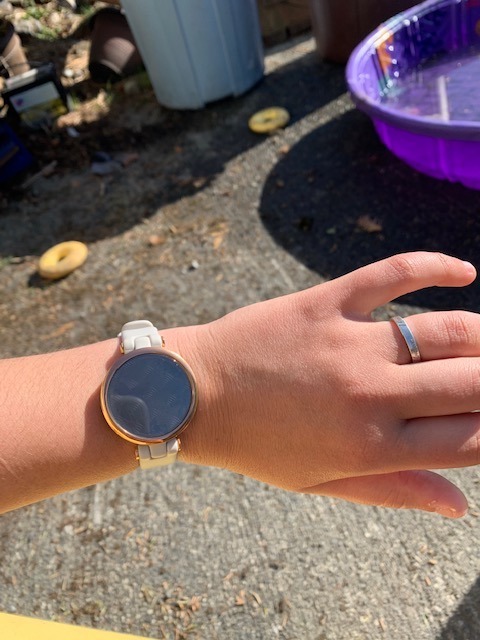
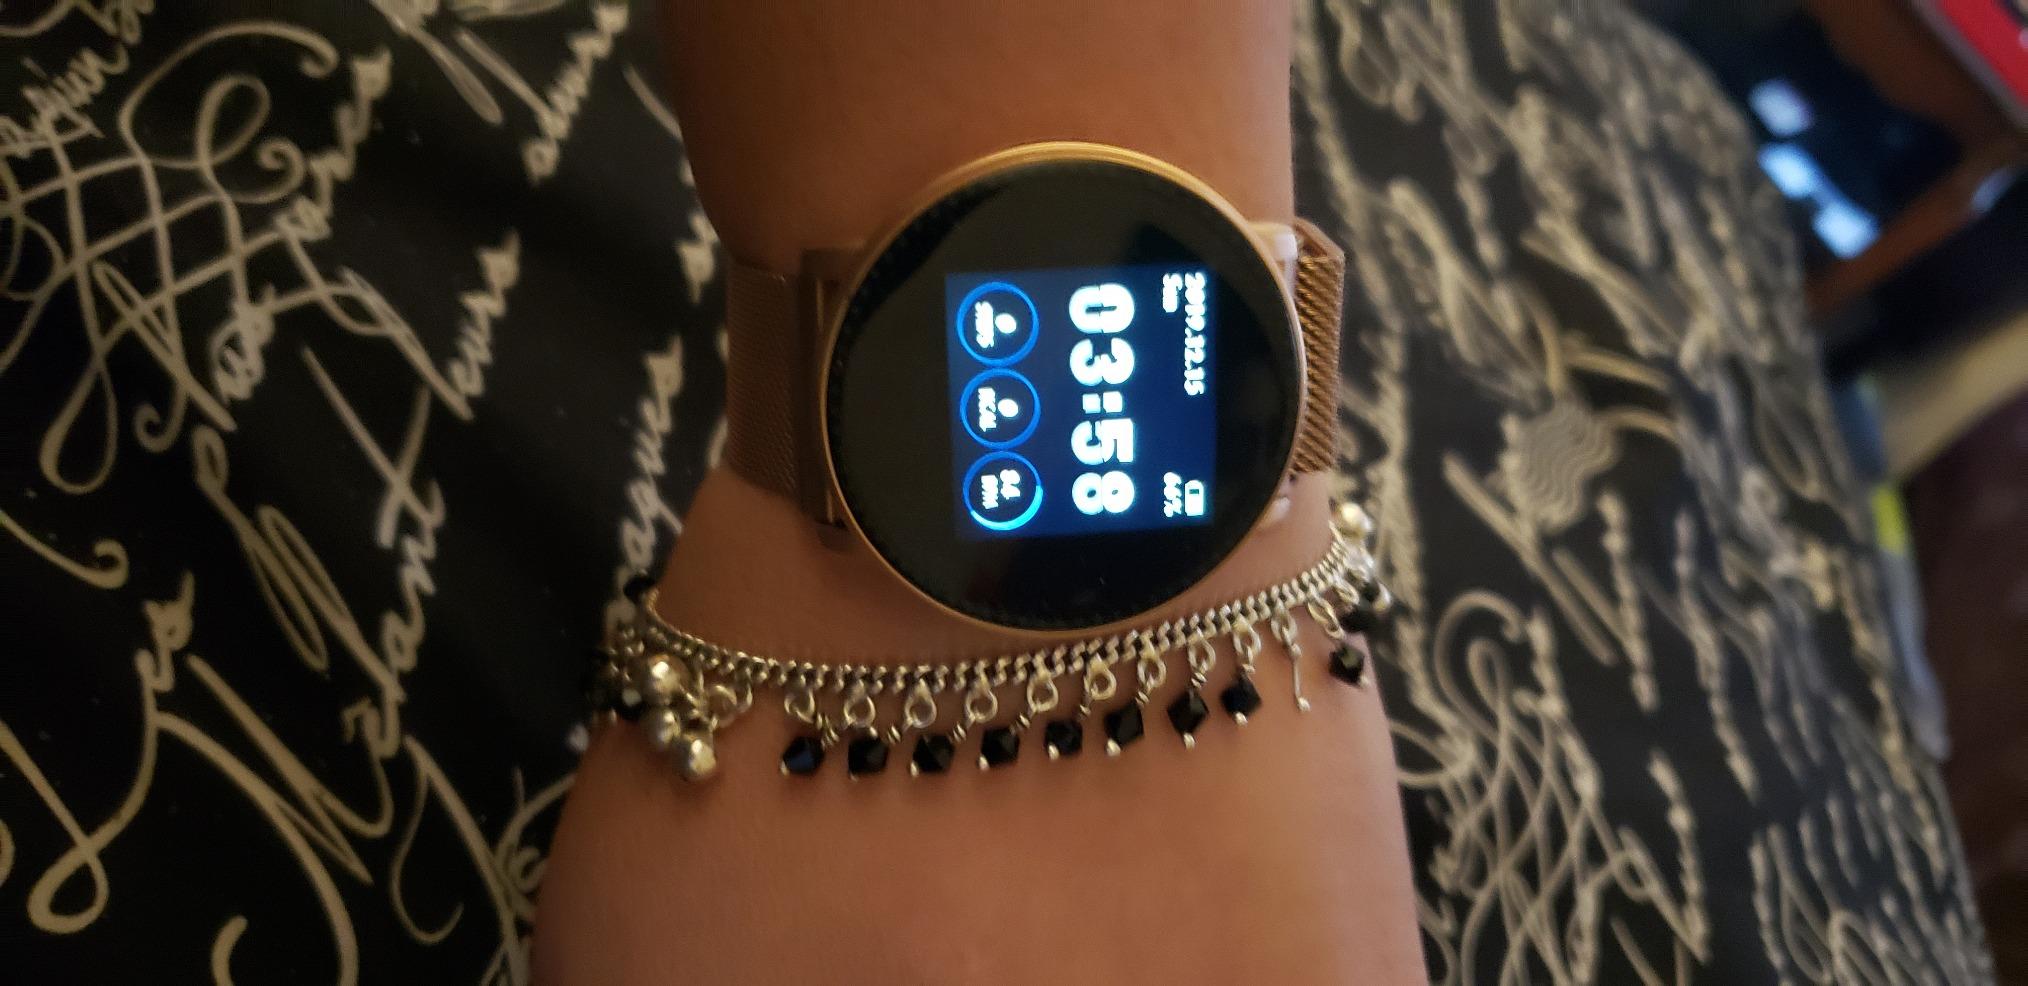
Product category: smartwatch
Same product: no